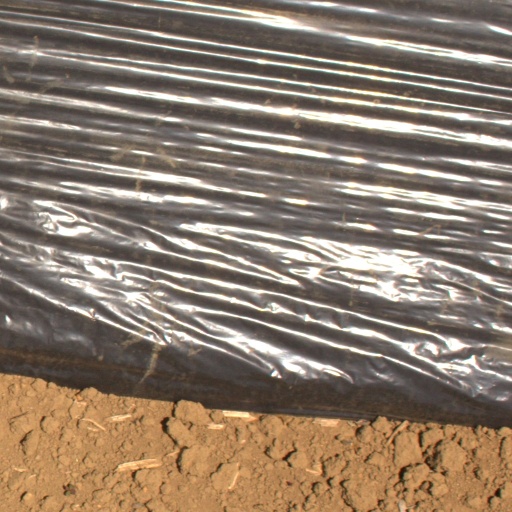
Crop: Jerusalem artichoke